Religion in the Philippines

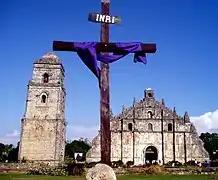
Paoay Church

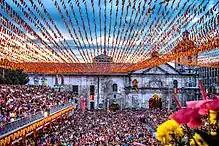

According to the 2020 census combining all Christian categories, 91.5% of the population is Christian; 79% belong to the Catholic Church while 13% belong to Protestantism and other denominations such as Iglesia ni Cristo, Seventh-day Adventist Church, Church of Jesus Christ of Latter-Day Saints, Philippine Independent Church, Jehovah's Witnesses, Apostolic Catholic Church, United Church of Christ in the Philippines, Members Church of God International, and Pentecostals.